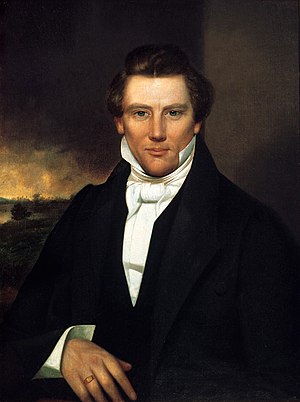
Joseph Smith
Joseph Smith, jr. var en religiøs leder, frimurer og grundlægger af mormonismen, hvoraf de største fraktioner er Mormonkirken, hvis officielle navn er: Jesu Kristi Kirke af Sidste Dages Hellige, Kristi Samfund, Kristi Kirke med Elias' budskab og Jesu Kristi Kirke. Alle mormoner anser ham som profet og grundlægger af Guds sande kirke. Alle sekterne inden for mormonisme påstår, at være netop den sande kirke, som Joseph Smith grundlagde, samt at alle andre kirker, religioner og andre mormonsekter er falske, vederstyggelige og sammen udgør Djævlens kirke. Nogle kristne vidensskabsmænd og historikere hævder, at Joseph Smith var bondefanger, hvilket bl.a. underbygges af, at han i mindst et tilfælde blev dømt for bedrageri i 1826, 4 år før han grundlagde Kristi Kirke. Adskillige historikere i Utah har beskrevet hvordan forholdene var i kirkens tidligere år. Joseph Smith praktiserede flerkoneri selv på trods af at hans hustru, Emma, modsatte sig dette. Nogle af hans koner var ganske unge piger som hjalp til i deres hjem. Nogle medlemmer har ønsket at debattere situationen omkring flerkoneri men kritik bliver ikke altid accepteret af lederne.